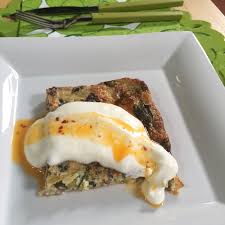
Yemek: mucver